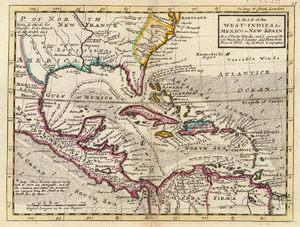
Cubas historie
Kort over Vest-Indien, Mexico og “Ny Spanien” med Cuba I midten tegnet af Herman Moll i 1736.
Cuba, den største ø i det Caribiske Hav, blev først beboet af to indfødte folk kendt som Taíno og Ciboney. Den 27 oktober 1492 spottede Christopher Columbus Cuba under sin første opdagelsesrejse til Amerika, og han erklærede øen spansk. Cuba blev en spansk koloni styret af en guvernør i Havanna, dog blev byen kort styret af det Engelske Kongerige før det igen kom på spanske hænder, efter at briterne byttede Cuba for Florida. En række oprør imod det spanske styre i det 19. århundrede mislykkedes. Derimod blev forholdet mellem USA og Spanien forværret så meget mod slutningen af 1800-tallet, at det førte til den spansk-amerikanske krig, som førte til Spaniens tilbagetrækning og gav Cuba formel uafhængighed.